Richard Frackowiak

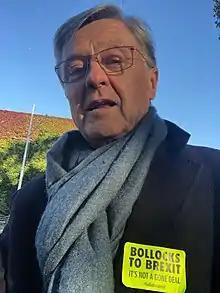
Frackowiak in 2016

Richard Stanislaus Joseph Frackowiak, born 26 March 1950 in London, is a British and French neurologist and neuroscientist. He is best known for his role in the development of neuroimaging, as the founding director of the Functional Imaging Laboratory (FIL) at University College London (UCL) and as one of the initiators, in 2013, of the Human Brain Project (HBP), a ten-year European project coordinated by the École Polytechnique Fédérale de Lausanne (EPFL) with the goal of advancing knowledge in the fields of neuroscience, computing and brain-related medicine.